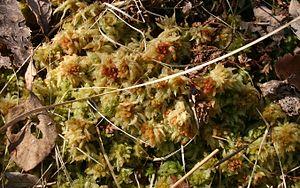
La Sphaigne brune, une espèce de mousses faisant partie du genre des sphaignes. Elle est très commune dans les tourbières de Scandinavie, mais on la trouve aussi dans le reste de l'Eurasie et en Amérique du Nord.